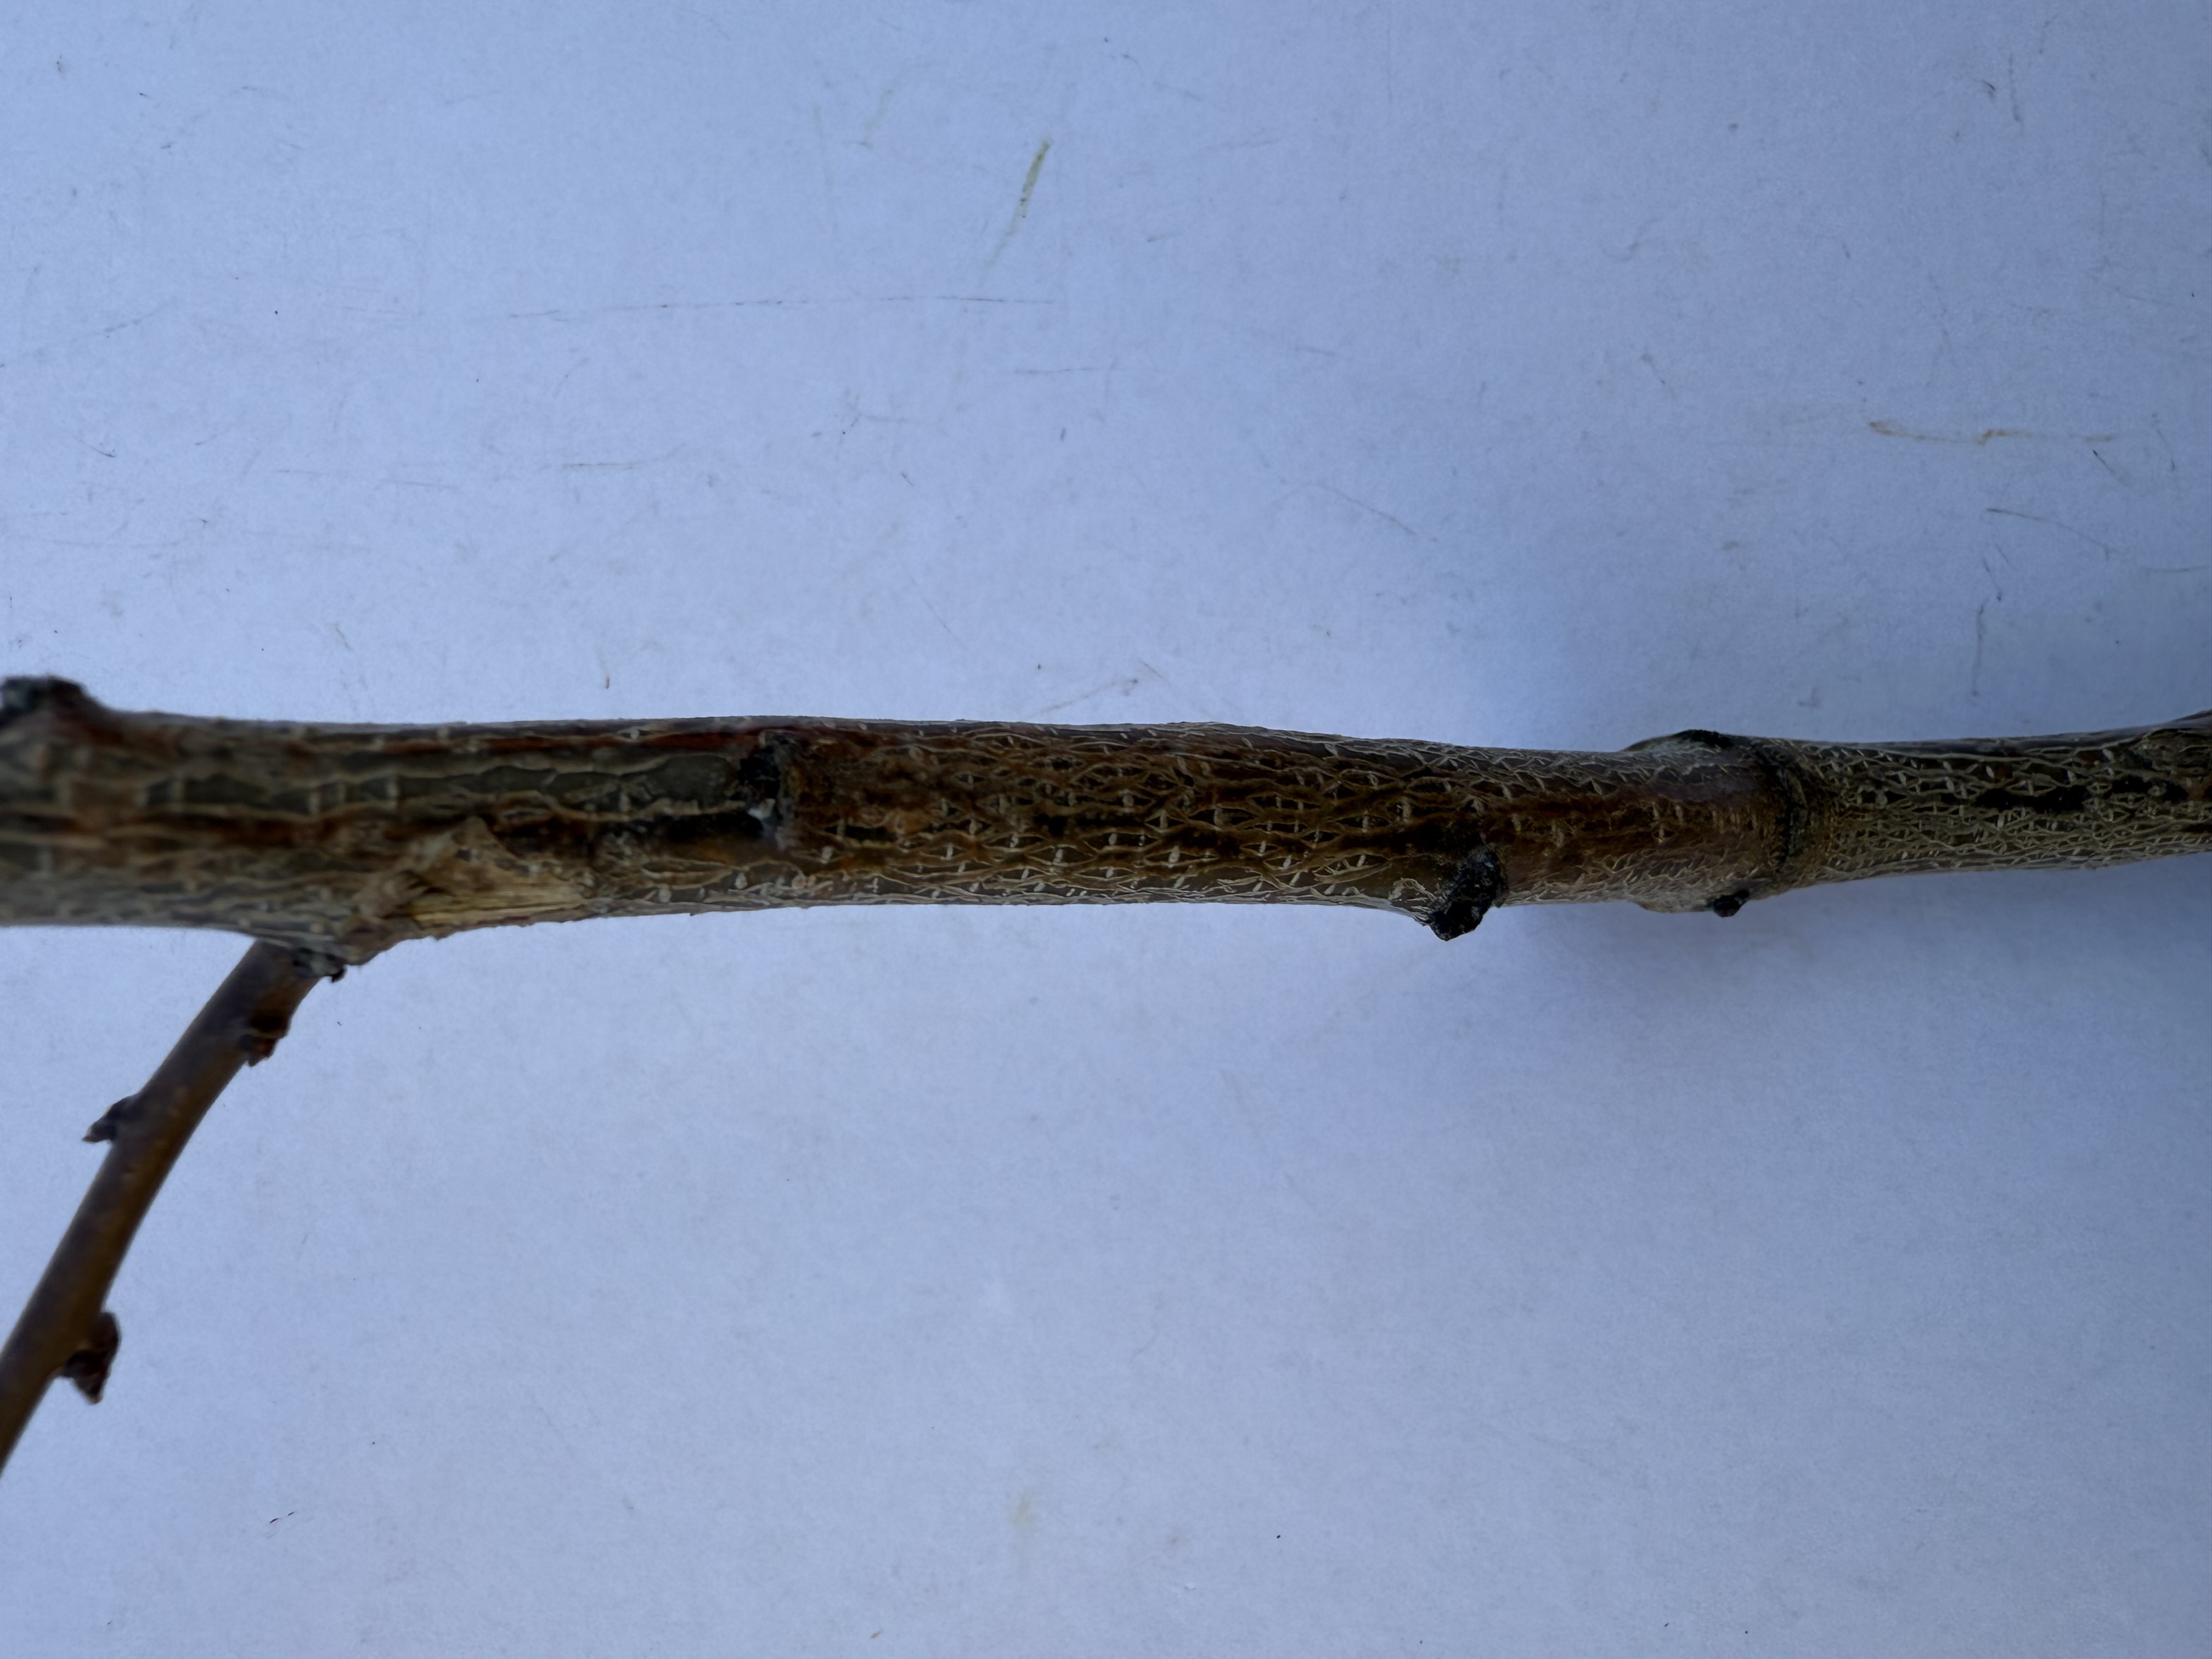
Variety: Sekerpare Apricot